Charles Exshaw

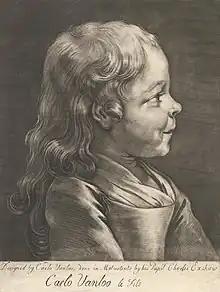
Charles van Loo (1757) mezzotint and etching by Exshaw, held in the Yale Center for British Art

He went on to visit Amsterdam, where he especially studied the works of Rembrandt, and executed two etchings from his pictures, "Potiphar's Wife making Accusation against Joseph" and "Christ with his Disciples at Sea in a Storm", the latter plate being dated 1760. He also executed some etchings and mezzotint engravings of heads of boors and peasants after various Dutch masters, and a mezzotint engraving of 'A Girl with a Basket of Cherries, and Two Boys,' after Rubens.